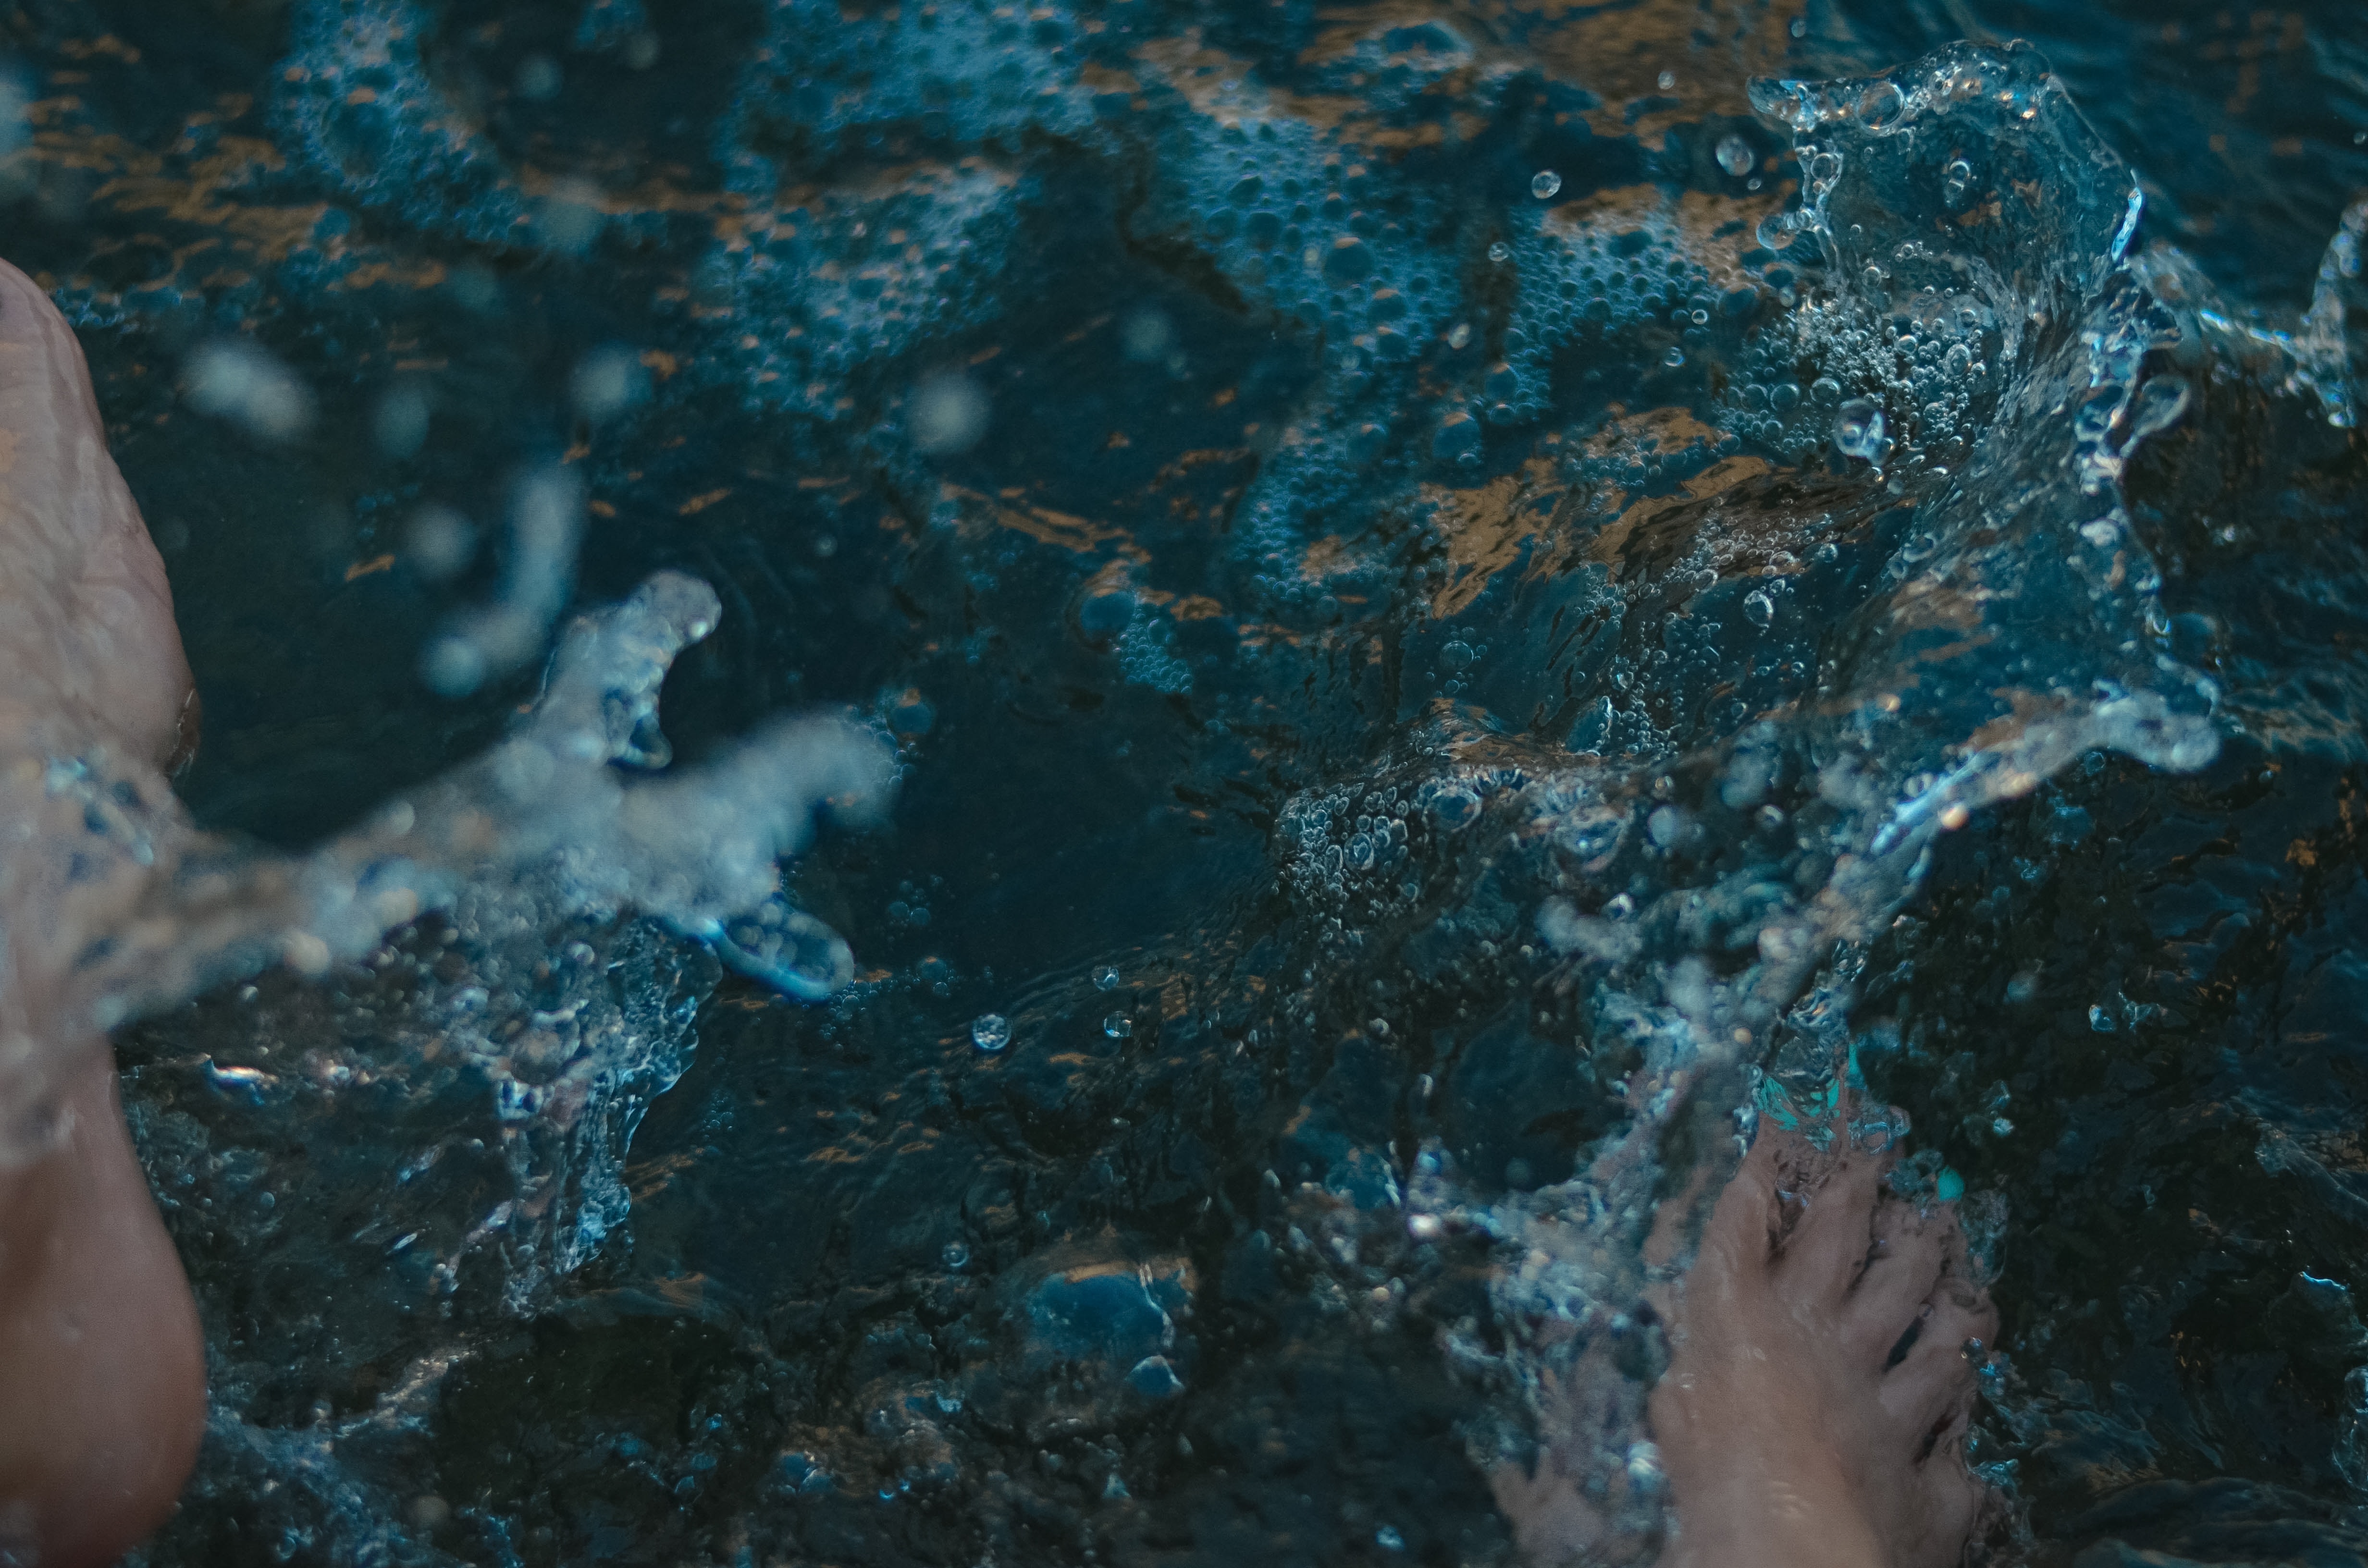
water, blue, hand, rock, space